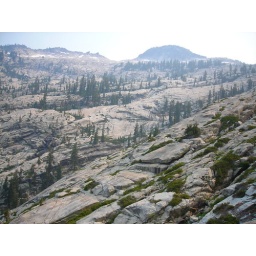
Beginning our descent of bear gulch. We came through that notch and crossed over the base of that mountain the day before.